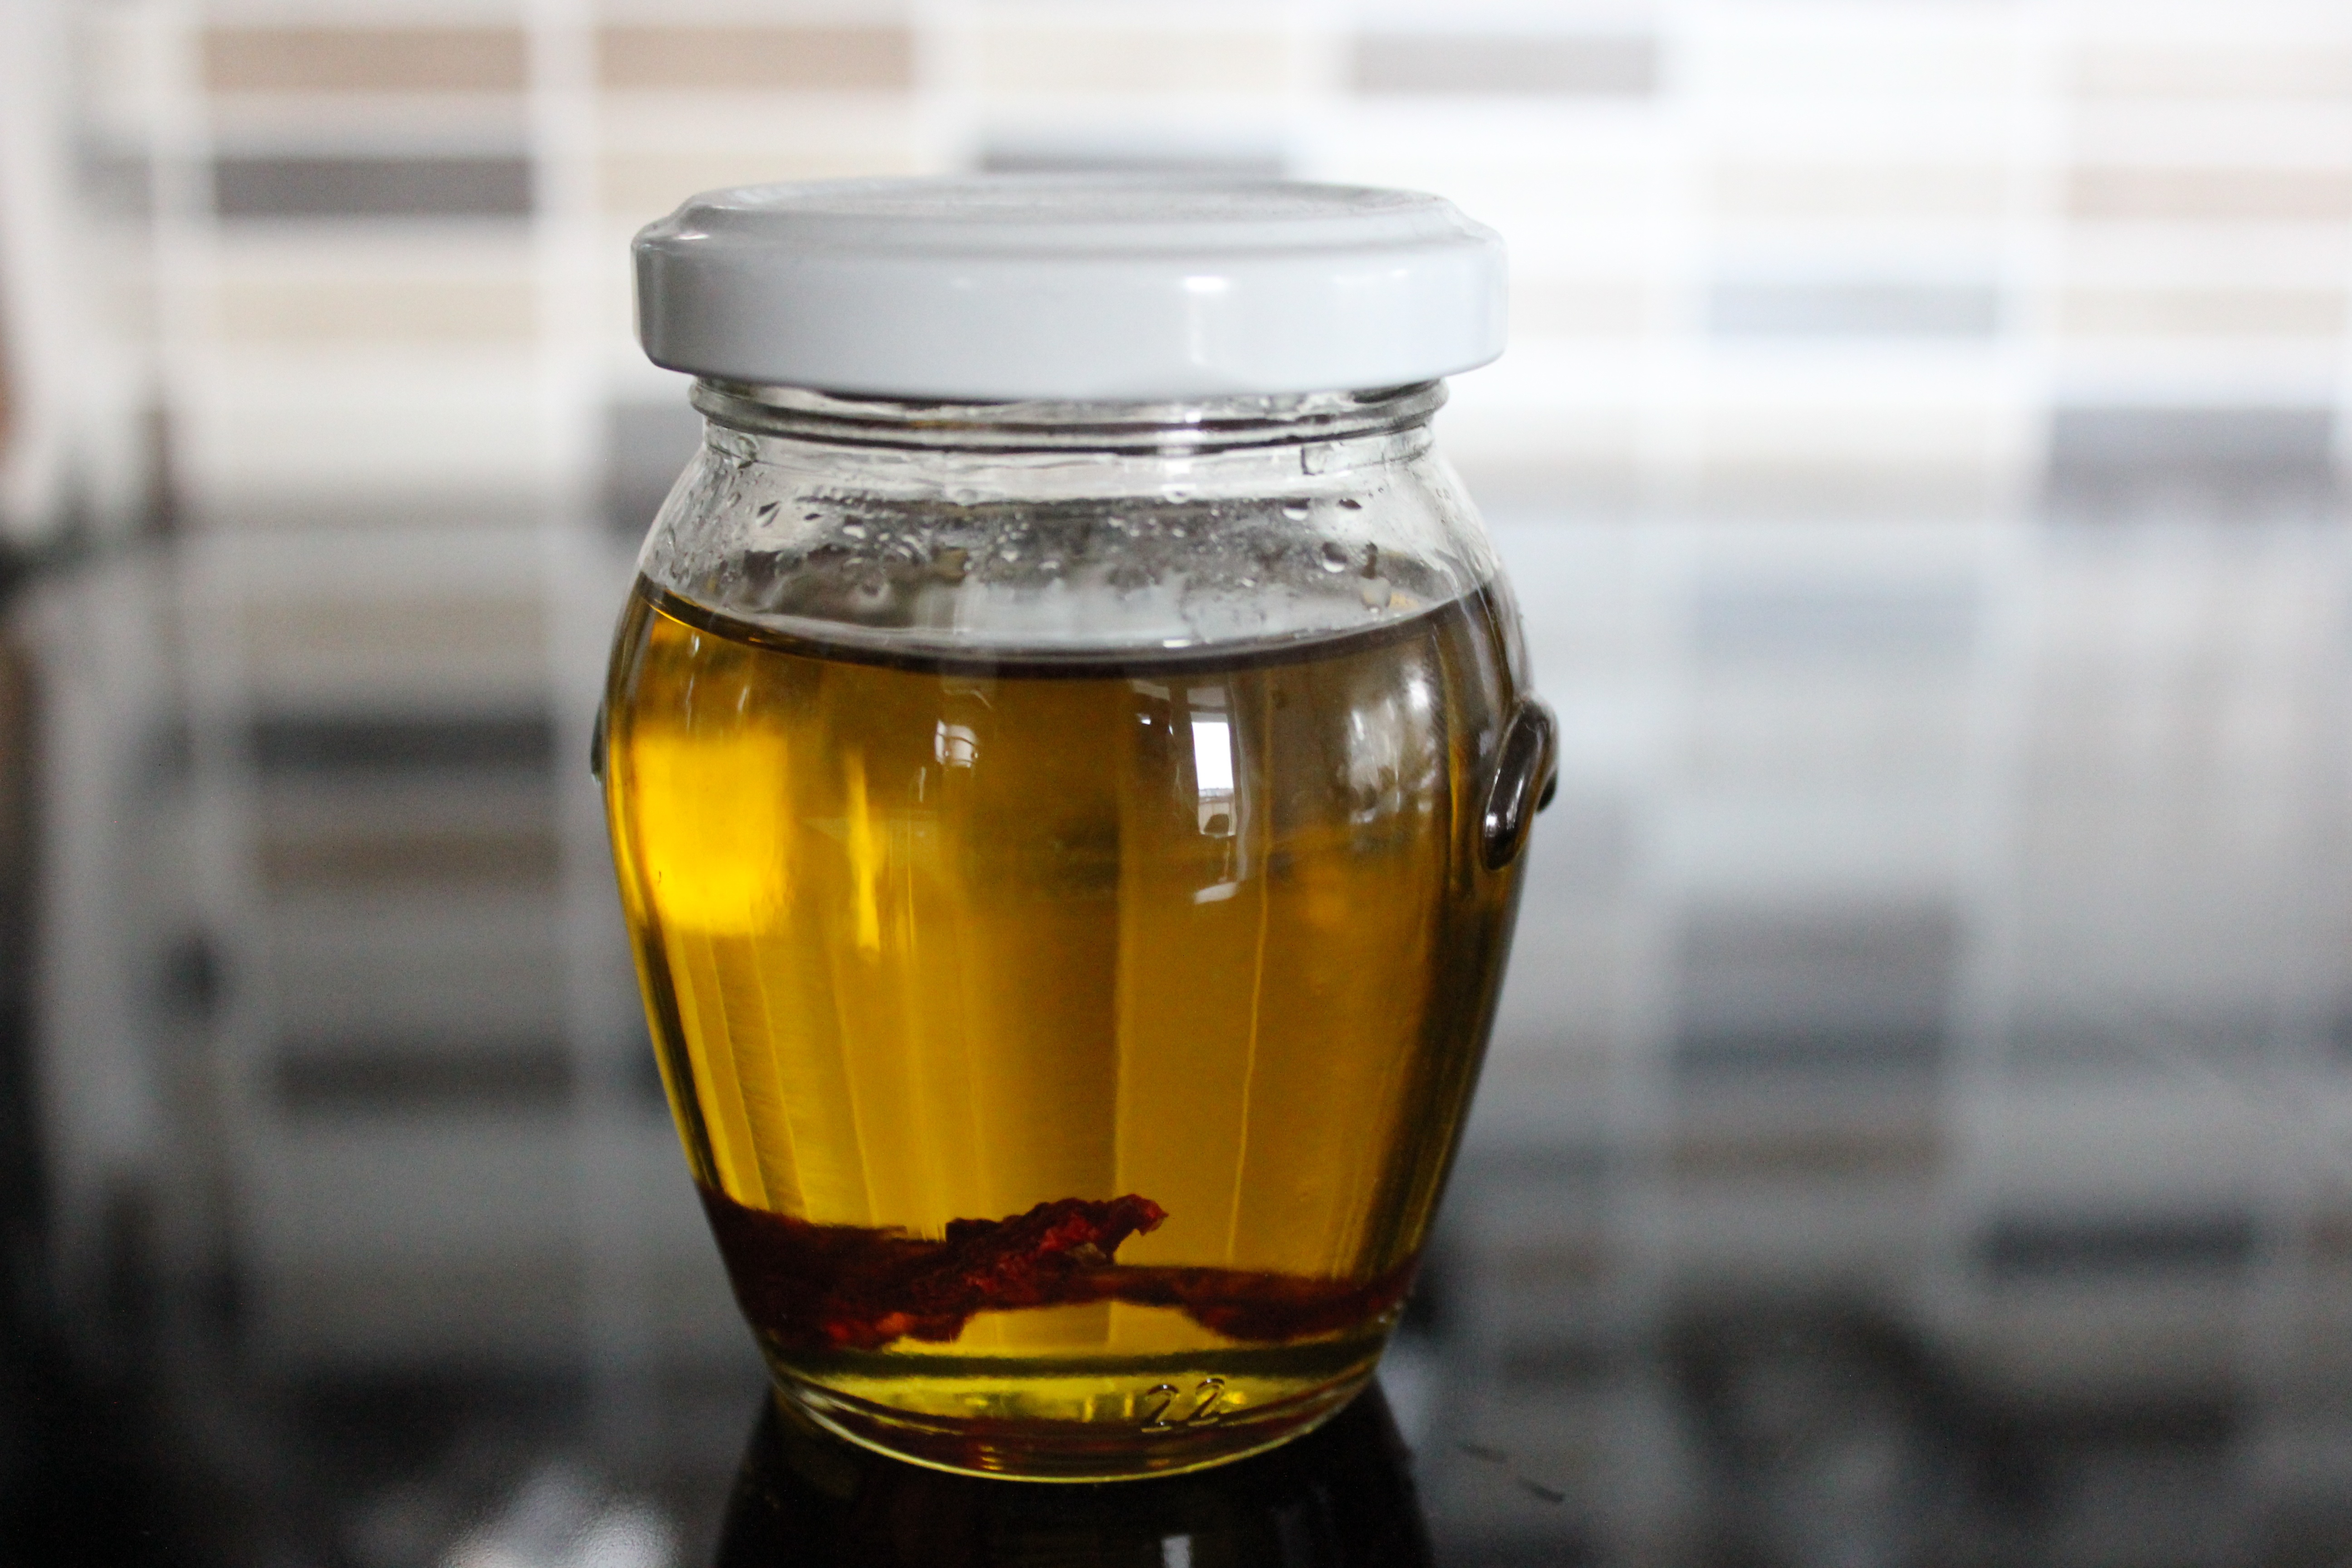
glass, cup, kitchen, drink, bottle, beer, jam, oil, pint us, drinkware